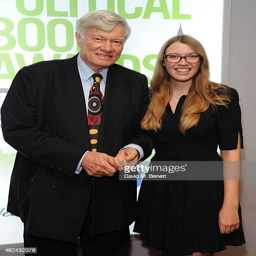
presenter and person attend awards